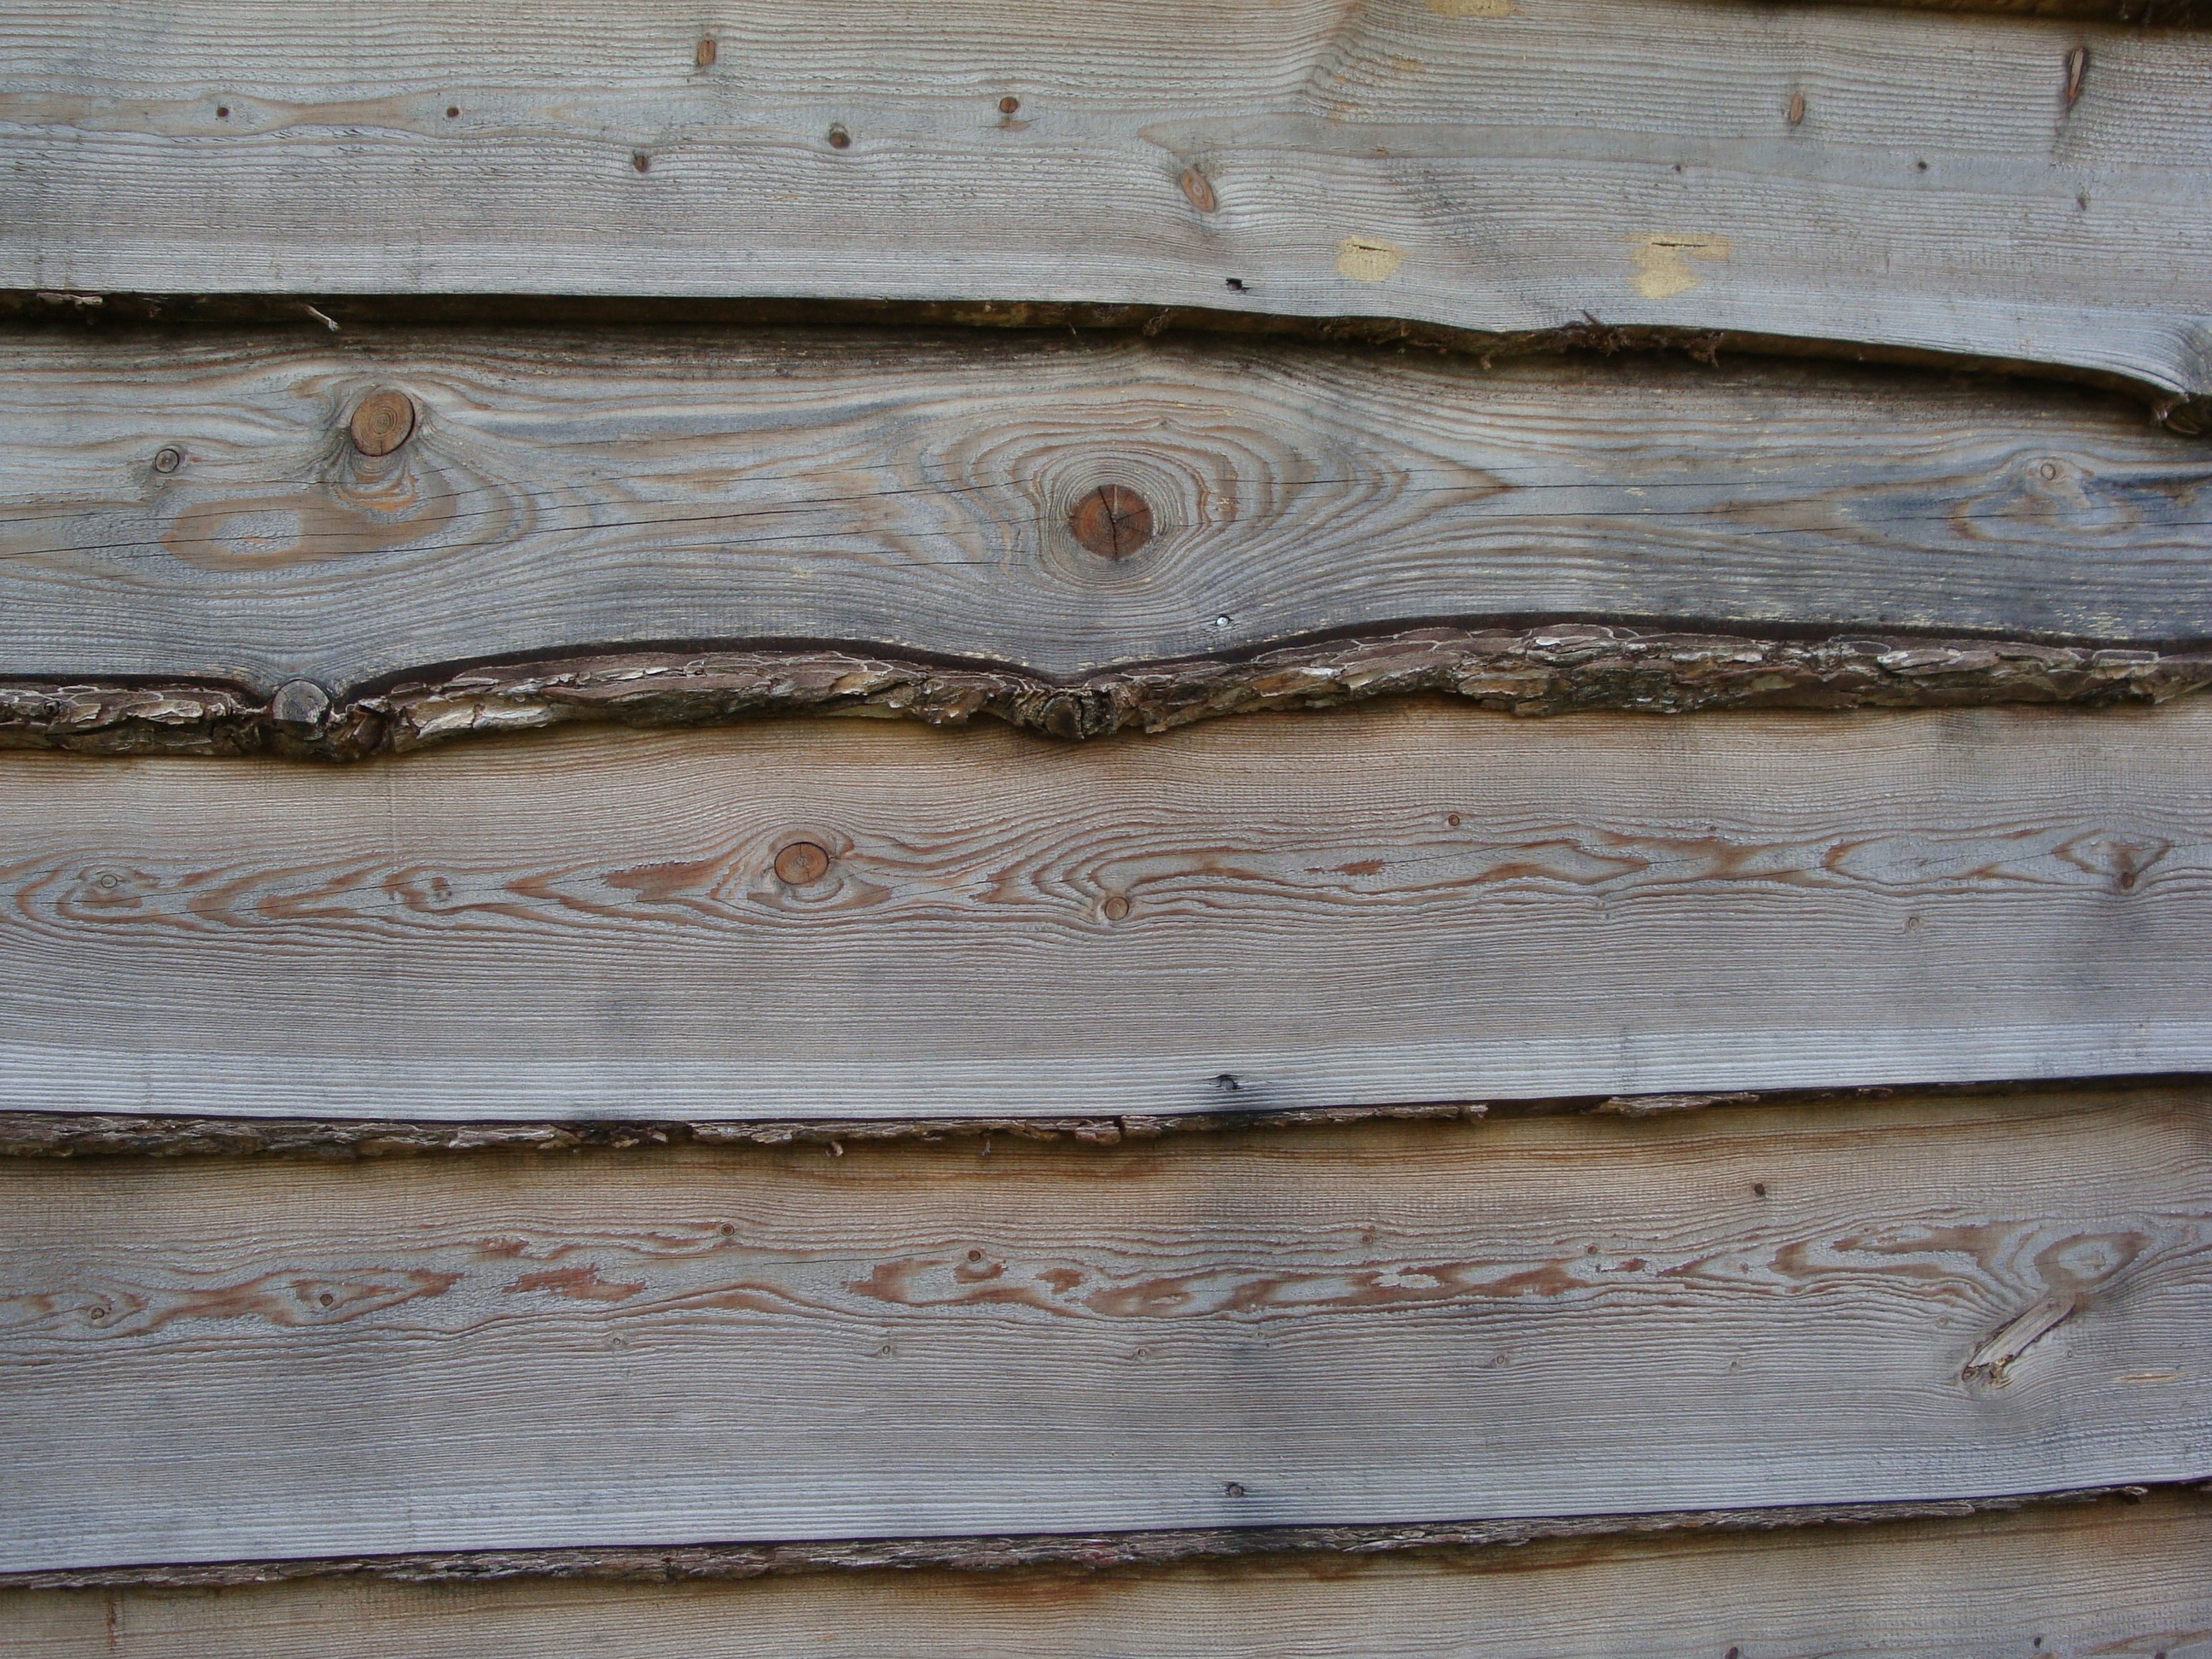
fence, structure, wood, texture, floor, wall, beam, bar, lumber, material, background, wooden, carving, flooring